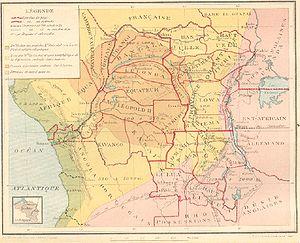
Le 1ᵉʳ août 1888 intervient la première organisation administrative divisant l’EIC en onze districts.